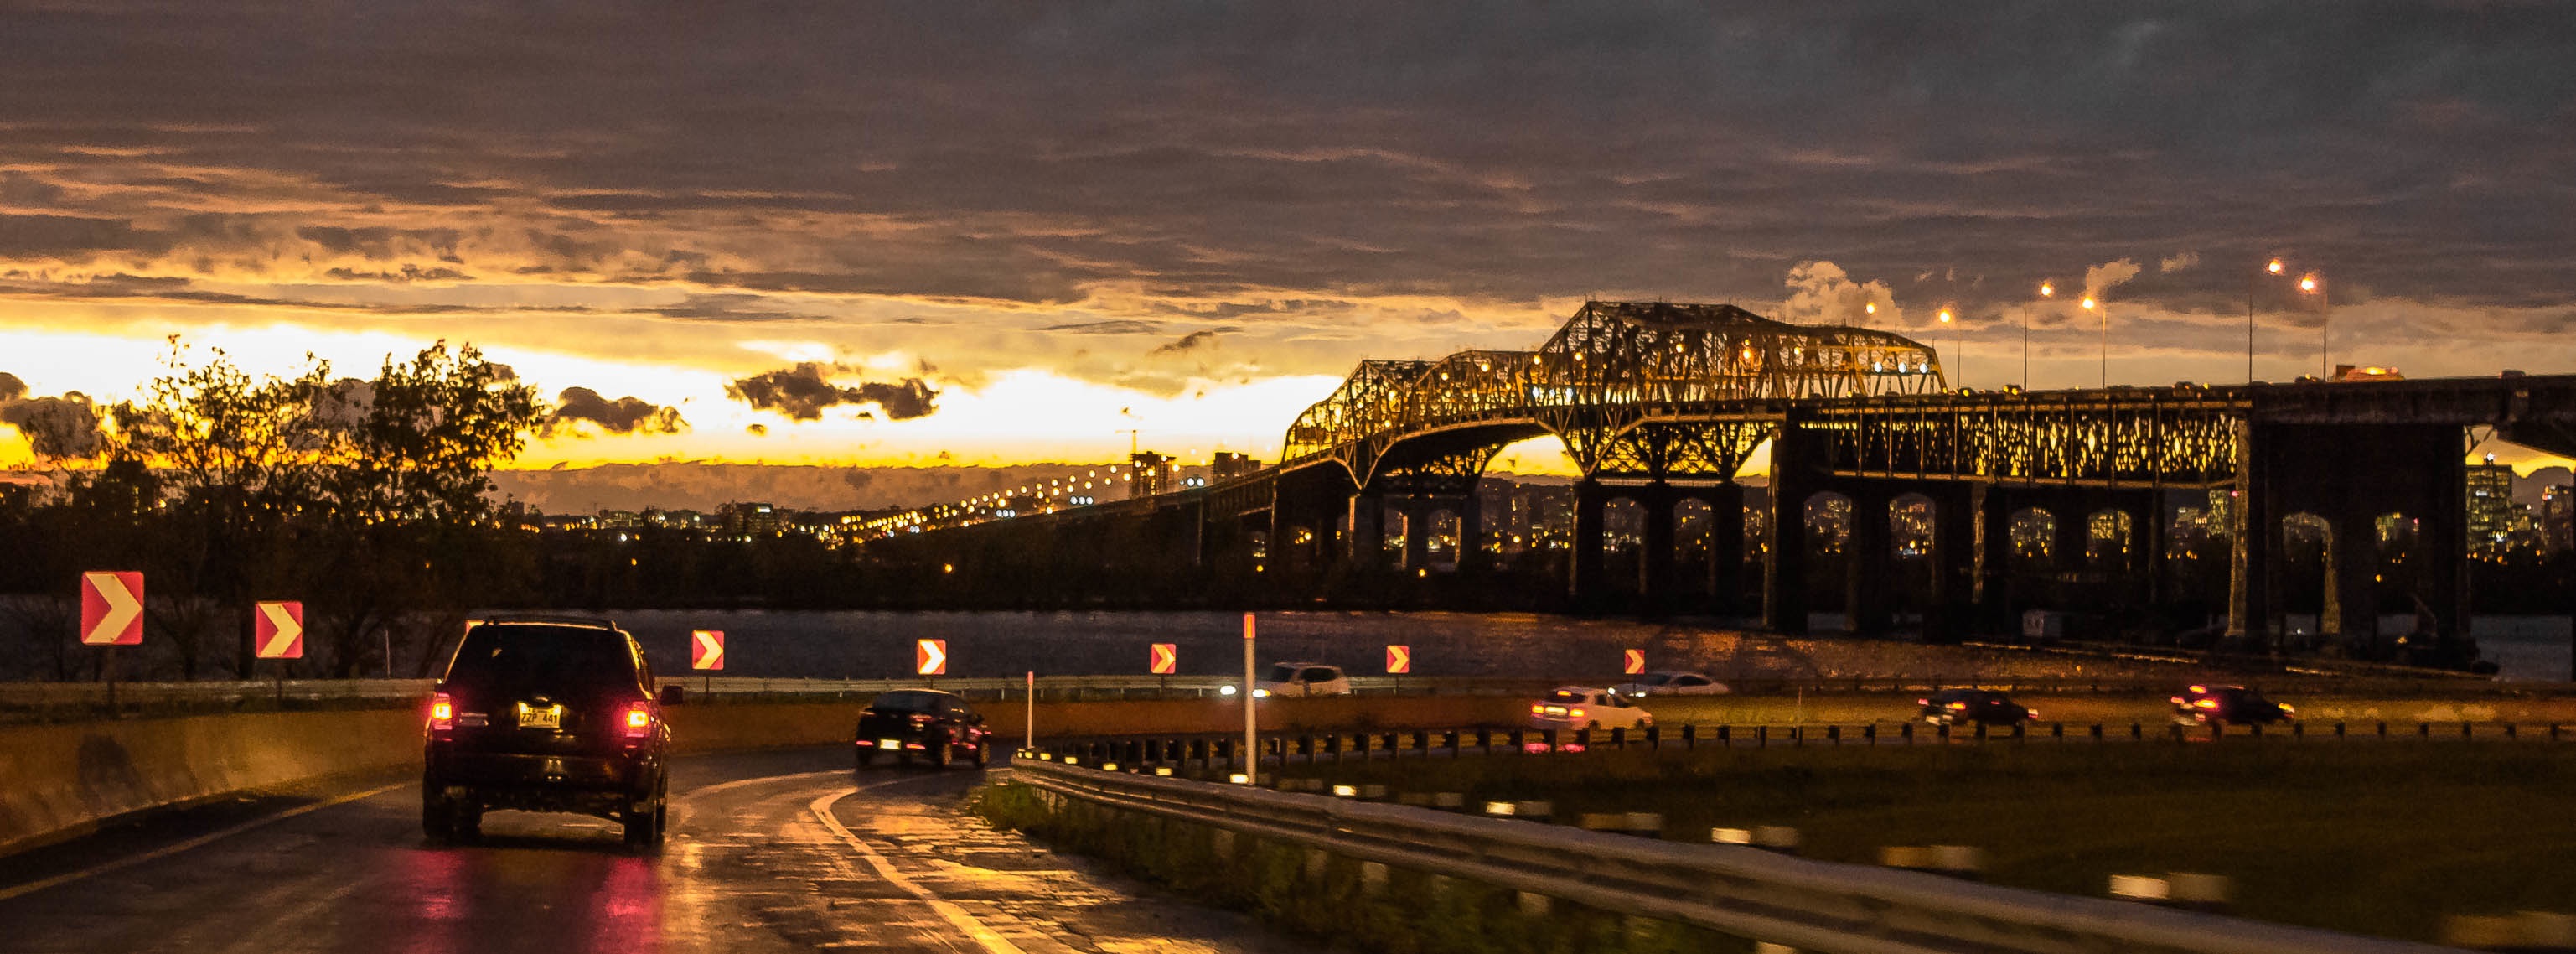
sunset, bridge, skyline, night, morning, cityscape, panorama, dusk, evening, reflection, landmark, waterway, nonbuilding structure